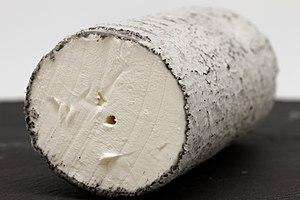
Fondettes est une commune française du département d'Indre-et-Loire en région Centre-Val de Loire.